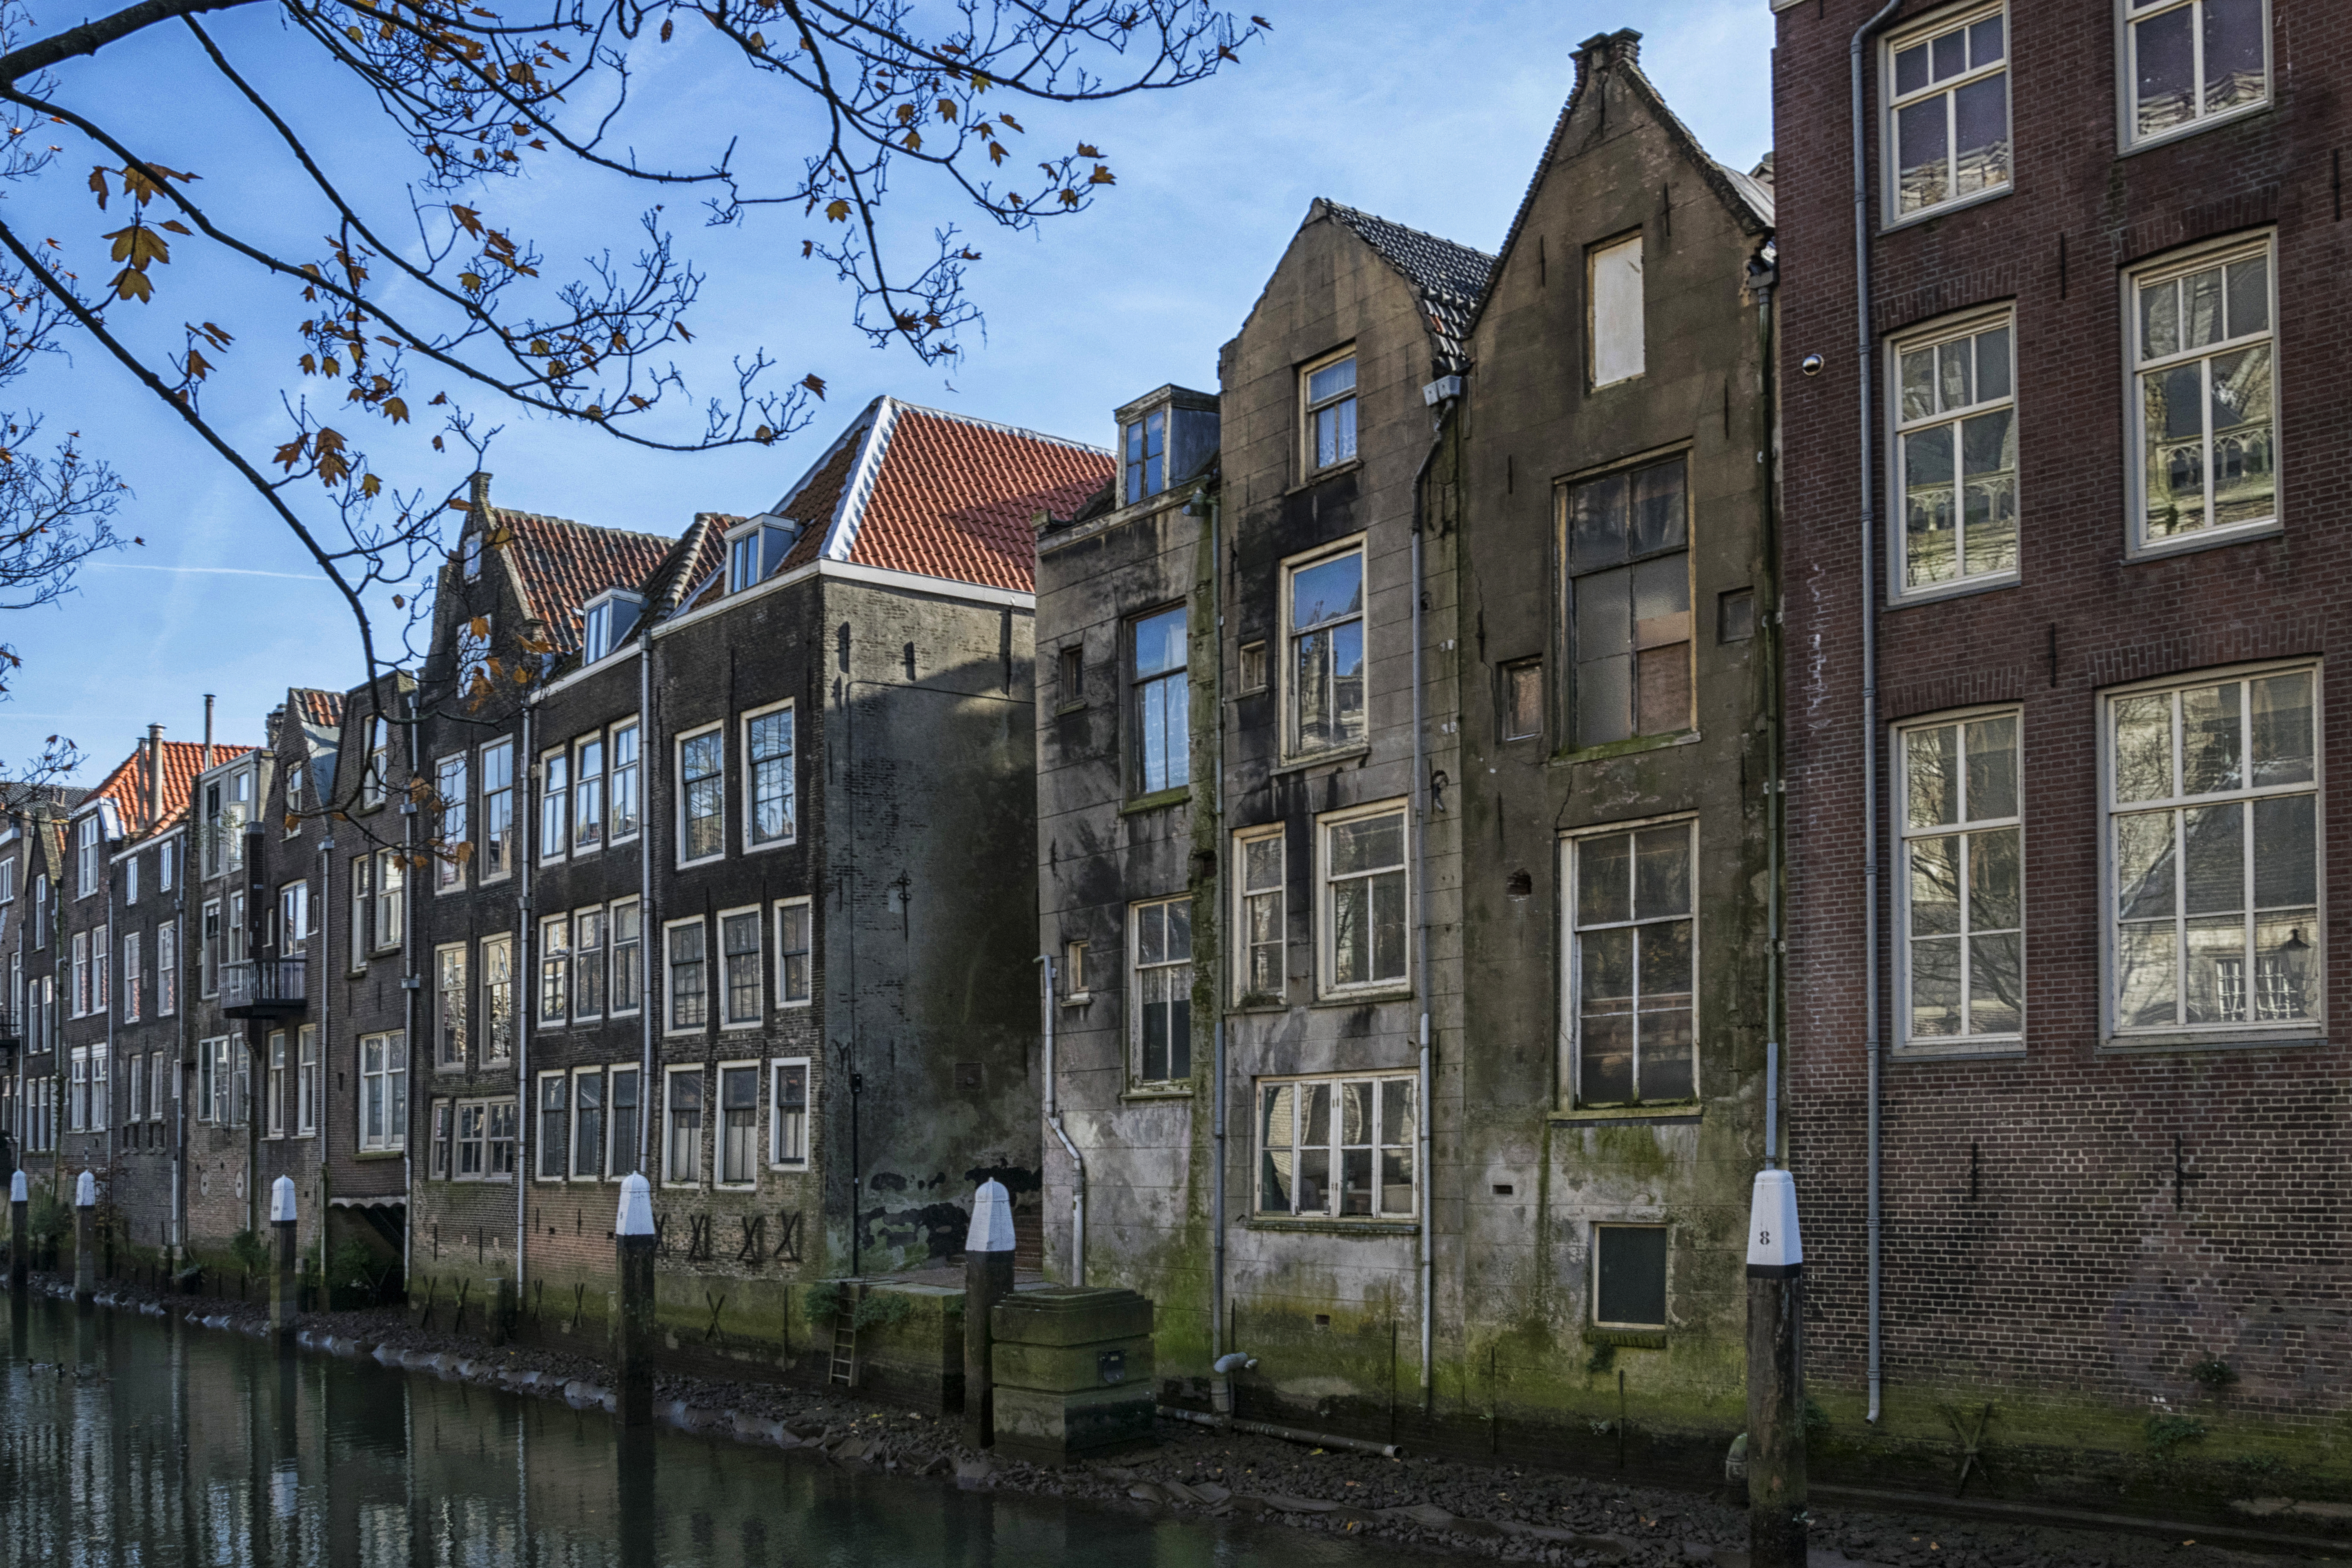
outdoor, architecture, street, house, town, city, canal, cityscape, downtown, suburb, facade, nikon, historic, waterway, holland, nederland, netherlands, outdoorphotography, urbanphotography, paulvandevelde, pdvandevelde, padagudaloma, dordrecht, stadsfotografie, nederlandinfotos, historisch, voorstraat, urbanfotografie, stadswandeling, pvdvfotografie, pdvandeveldedordrecht, diep, rondjedordt, voorstraathaven, pottenkade, totallydutch, neighbourhood, urban area, residential area, human settlement